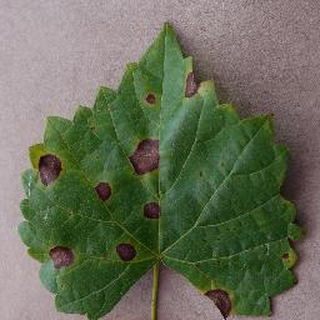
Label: grape_black_rot